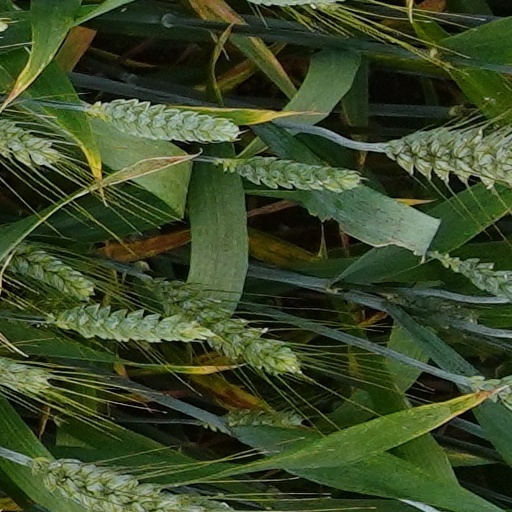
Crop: wheat